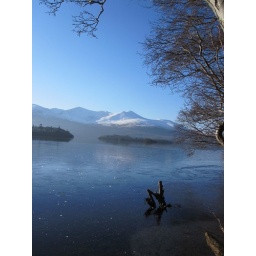
frozen lake and mountains in the distance, Killarney National Park